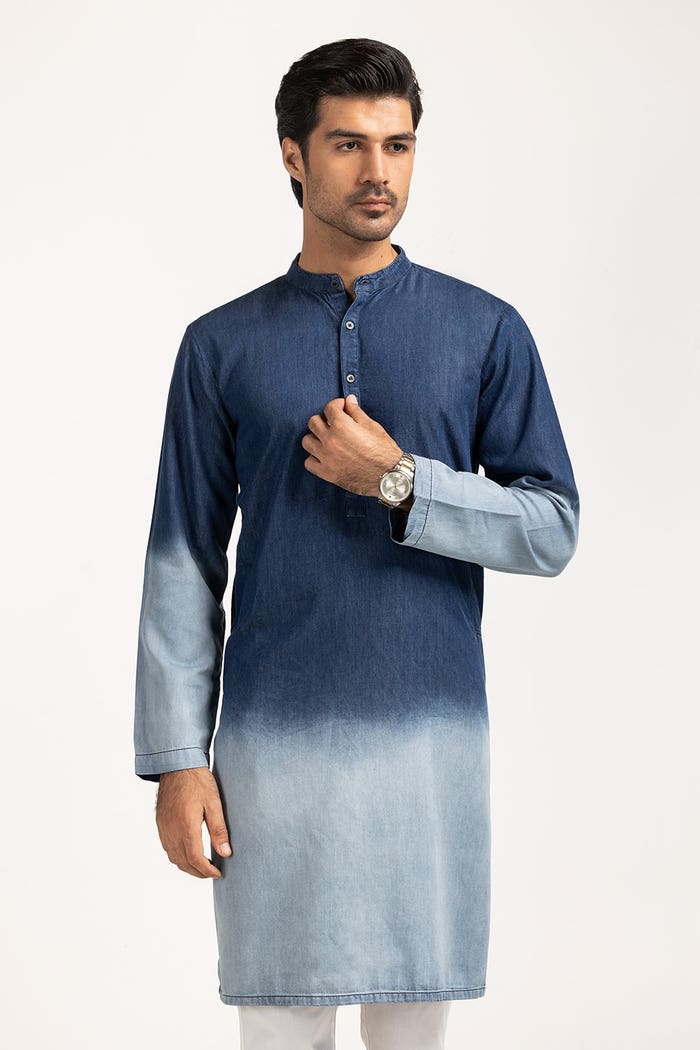
navy blue indian cotton kurta